Brooklyn Navy Yard

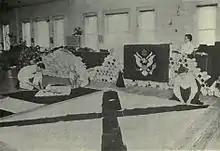
Quarterwoman Mary Ann Woods and flag-makers making president's flag in 1914

Early Brooklyn Navy Yard mechanics and laborers were per diem employees, paid by the day. As per diem employees they were rarely in a position to negotiate wages. Commodore Isaac Chauncey writing to the Secretary of the Navy Robert Smith on January 5, 1808, declared "I however was able to find a sufficient number willing to work at the reduced wages and these who refused will in a week come back and beg for work and I shall be able to reduce their wages 25 cents more for the merchants have no work for them to do, therefore, they must either work for us at our price or go unemployed to induce the merchants to believe the government is not fully determined to build the twenty three Gun Boats at this place I have given out that they are to be built where they can be built cheapest..." Wages fluctuated significantly based on the congressional apportionment for that year. For example in May 1820, the Board of Navy Commissioners, directed Captain Samuel Evans, the pay of shipyard carpenters was to be reduced 1.62 1/2 cents per day to 1.25 per day, likewise laborers pay was reduced from 90 cents per day to 75. The Brooklyn Navy Yard soon became a large employer because of the expansion of shipbuilding. 1835 was an important year for American labor, with workers in major Northeastern cities petitioning for higher wages; better working conditions, and a ten-hour workday. On March 26, 1835, the mechanics in the New York Navy Yard petitioned the Board of Navy Commissioners to reduce the workday to ten hours, which was "signed by one thousand citizens of New York and Brooklyn." On April 24, 1835, the Board, rejected their petition, because "it would be inconsistent with the public interests, to regulate the working hours in the Navy Yards as proposed in the memorial". The ten-hour workday would not be implemented until March 31, 1840, when President Martin Van Buren finally mandated a ten-hour workday for all mechanics and laborers employed on public works." In 1848, the yard had 441 employees who typically worked a ten hour day, six days a week.